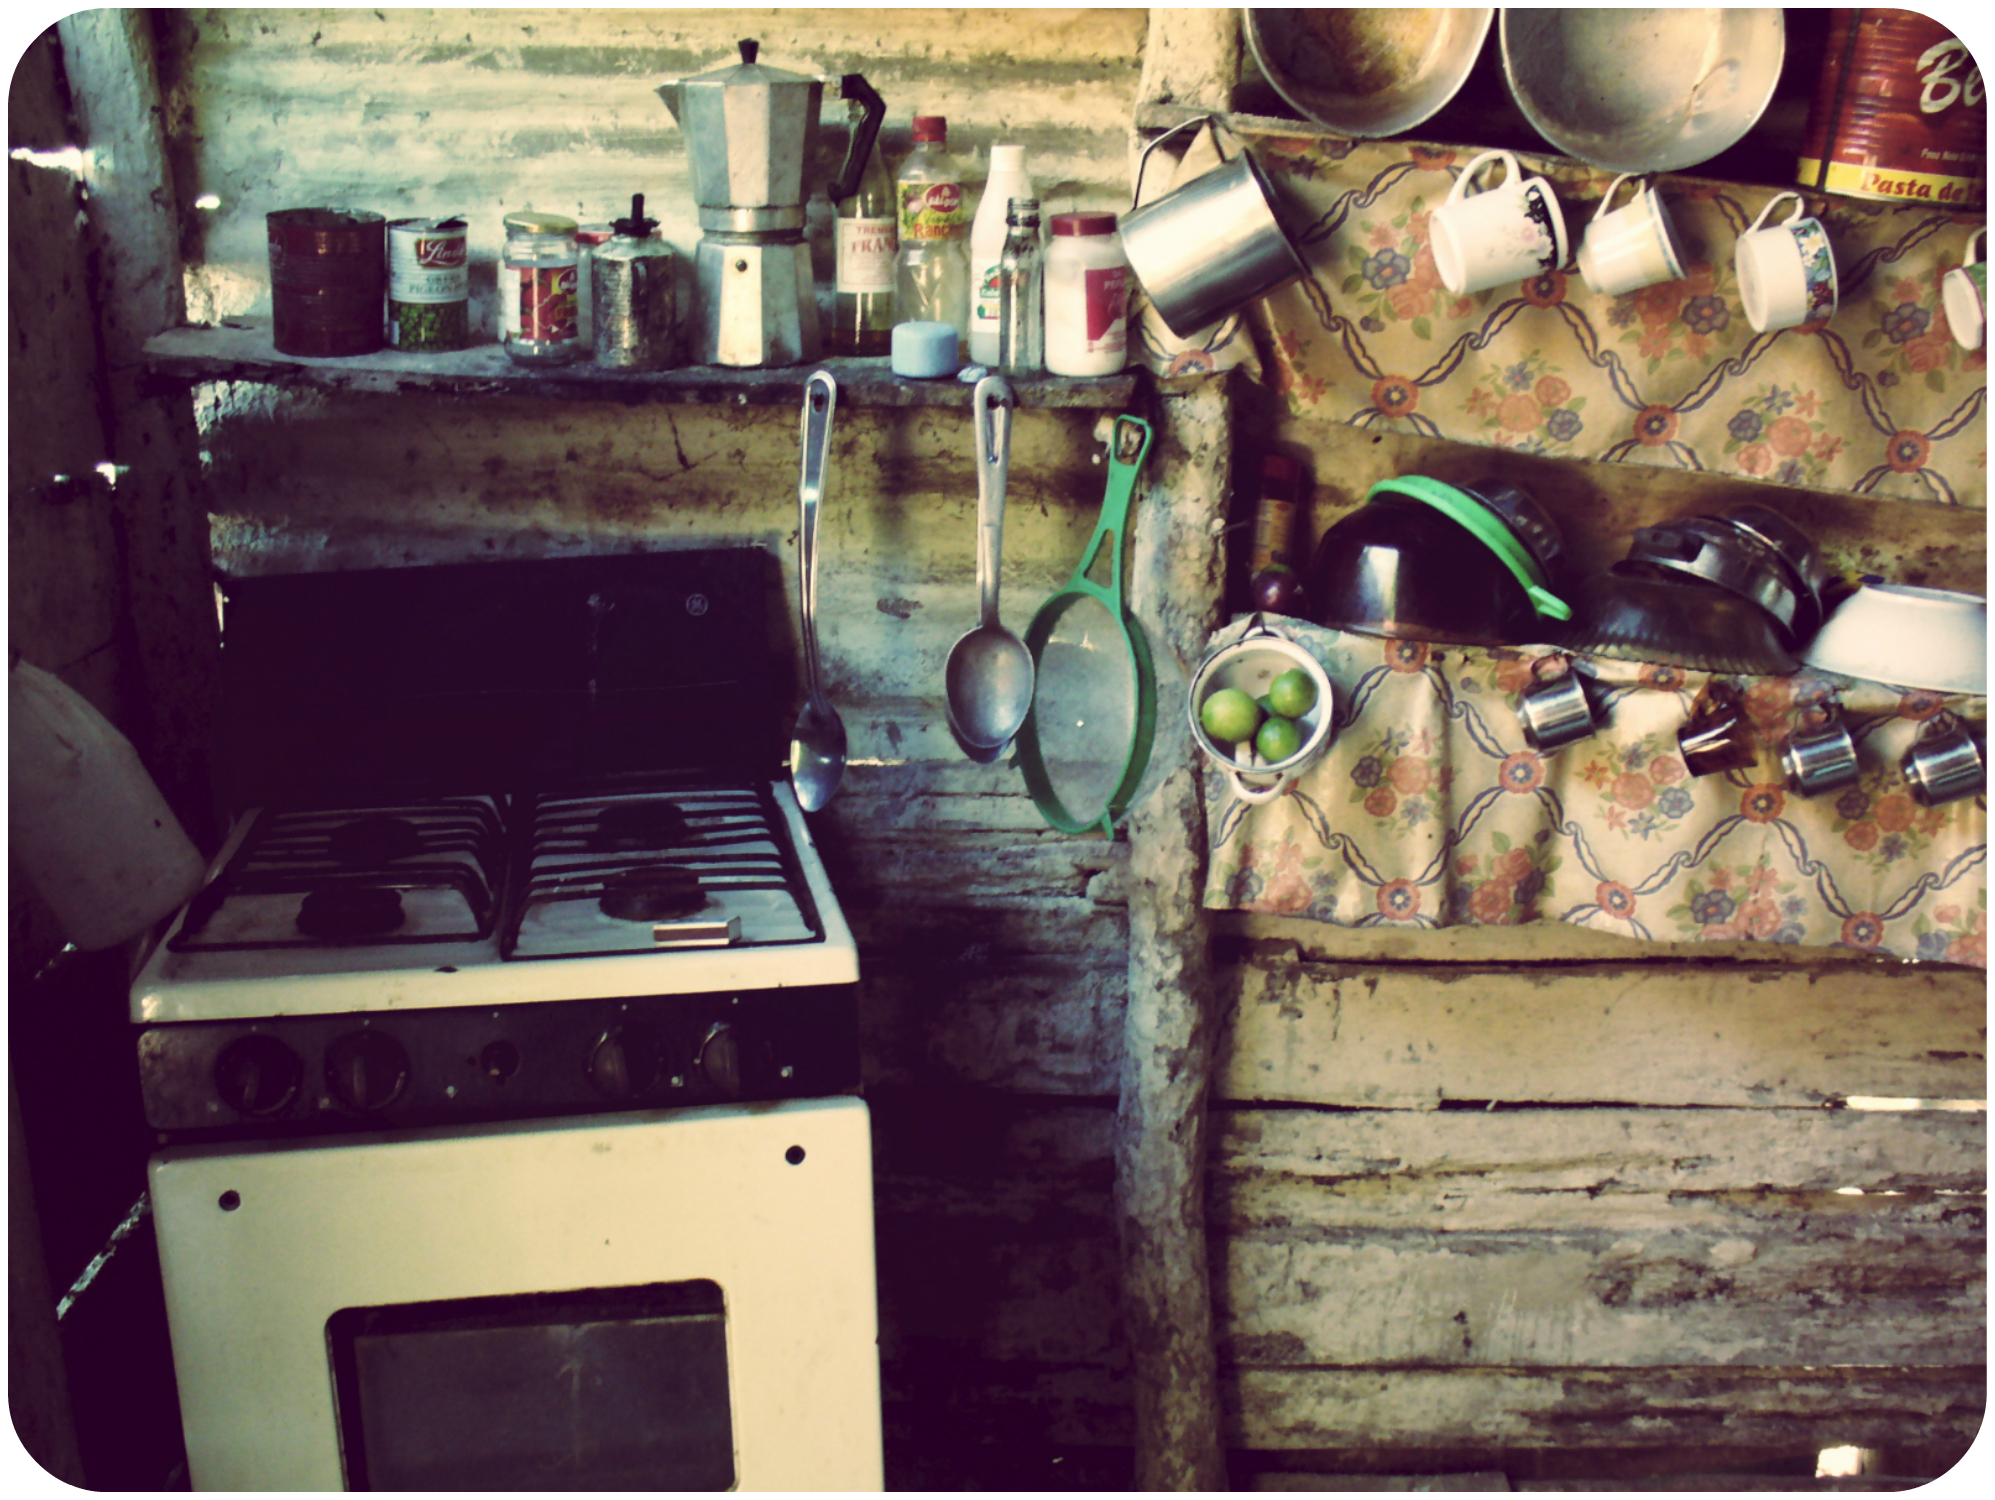
vehicle, tropical, kitchen, machine, stove, art, image, lumix, panasonic, dominicanrepublic, caribbean, oven, fotor, cocina, horno, republicadominicana